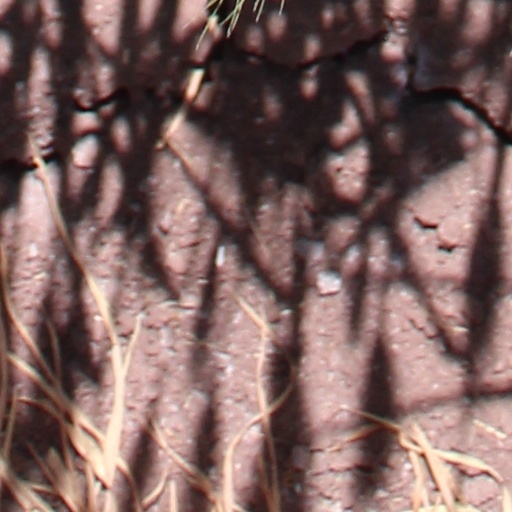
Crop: wheat